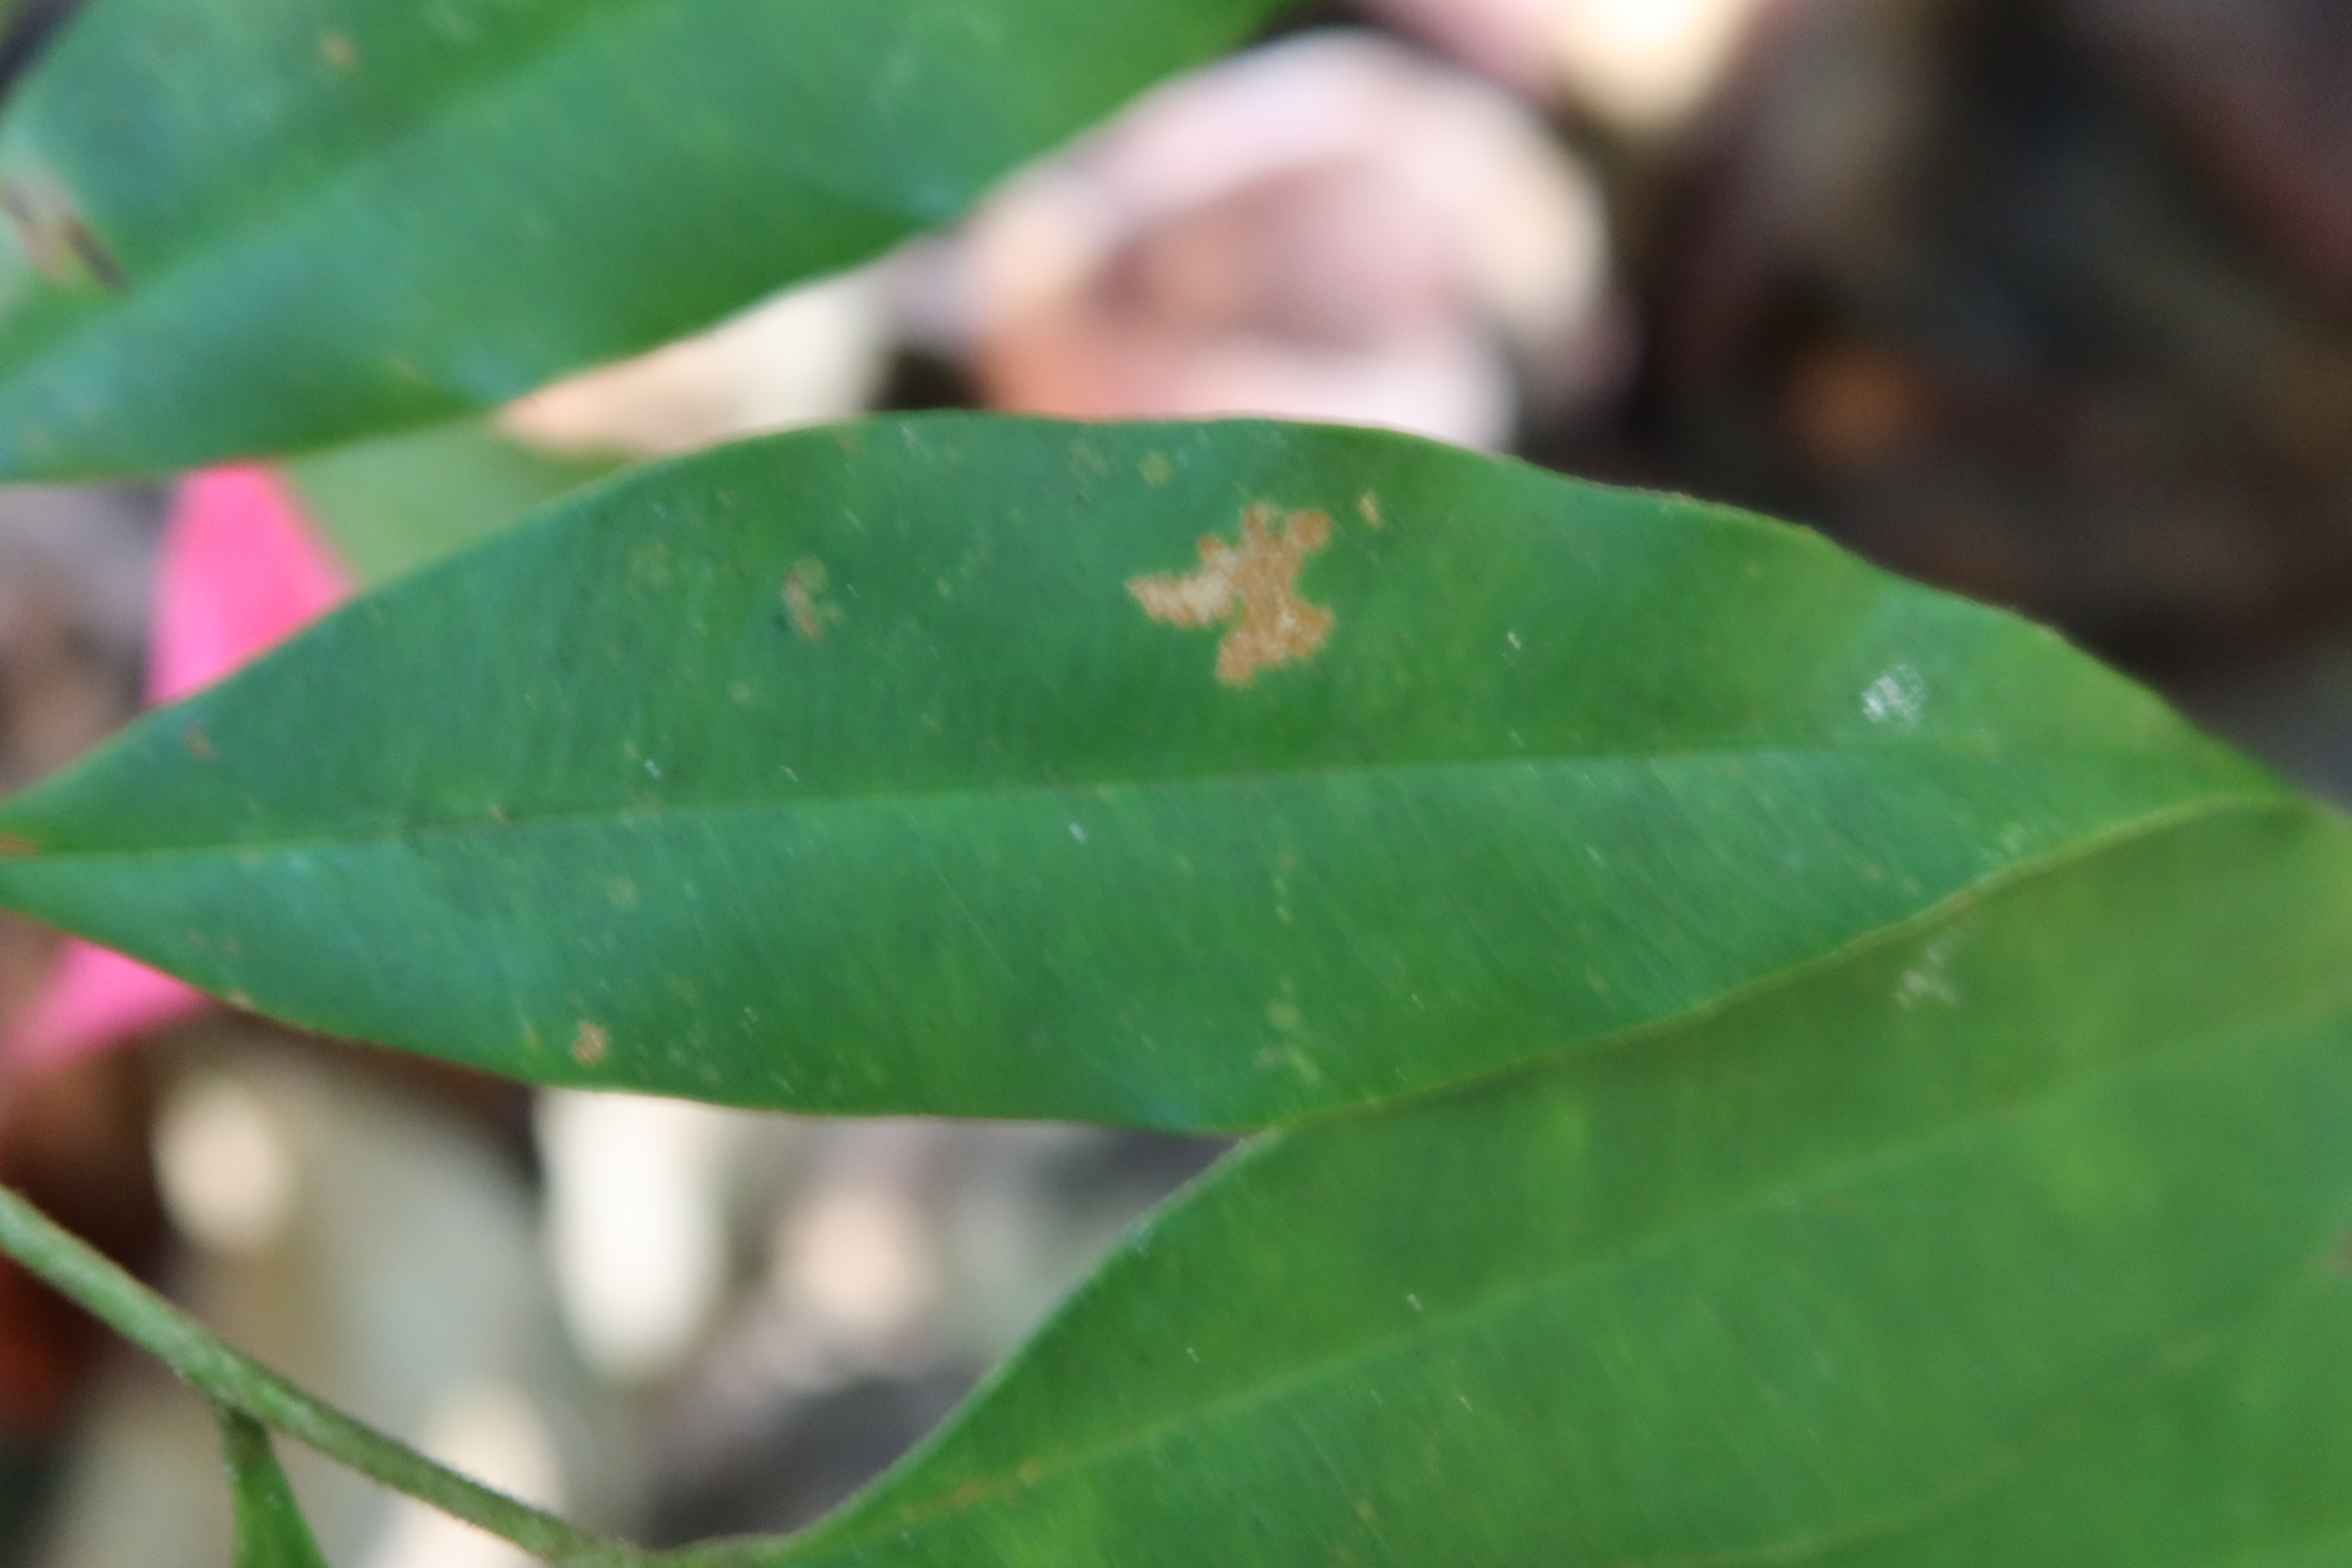
Label: Brown spots